Concert band

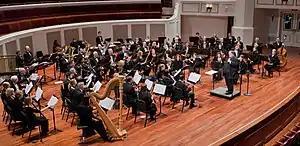
A full concert band—Indiana Wind Symphony in concert, 2014

A concert band, also called a wind band, wind ensemble, wind symphony, wind orchestra, symphonic band, the symphonic winds, or symphonic wind ensemble, is a performing ensemble consisting of members of the woodwind, brass, and percussion families of instruments, and occasionally including the piano, double bass, and harp. On rare occasions, additional, non-traditional instruments may be added to such ensembles such as synthesizer, electric guitar, and bass guitar.